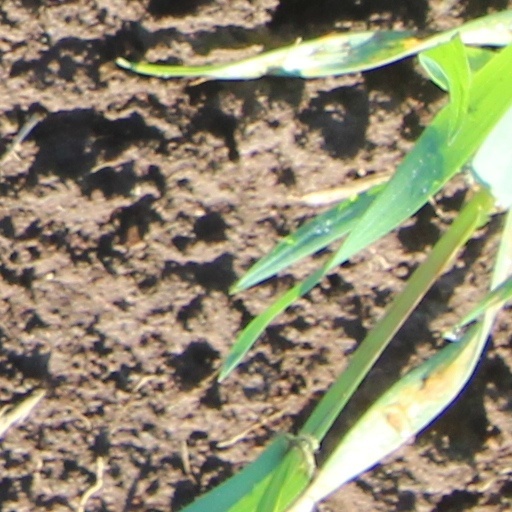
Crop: wheat